Asia Argento

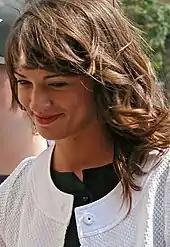
Argento at the 2007 Toronto International Film Festival

She achieved wider recognition when she portrayed Russian undercover spy Yelena in the Hollywood action film "XXX" (2002), alongside Vin Diesel. The film grossed $277.4 million and launched Argento to international fame. She directed her second feature film, "The Heart Is Deceitful Above All Things" (2004), based on a book by JT LeRoy.